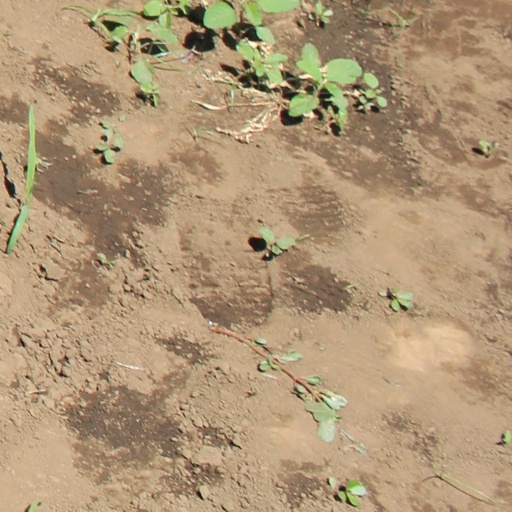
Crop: soybean